The Six (film)

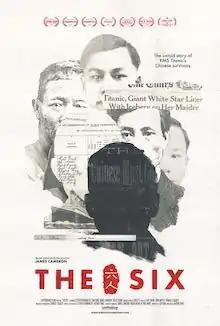
The Six (2021)

The Six is a 2021 documentary film directed by Arthur Jones and produced by Luo Tong. The film chronicles the previously untold story of the six Chinese survivors of RMS "Titanic", as well as exploring the legacy of Chinese exclusion laws in Canada, the United States, and the United Kingdom. The film is executive produced by "Titanic" director James Cameron.